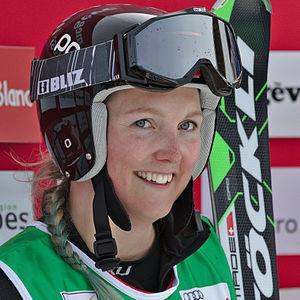
Marte Høie Gjefsen née le 6 mars 1989 à Lillehammer est une skieuse acrobatique norvégienne spécialiste du skicross. Licenciée au Lillehammer Skiklubb, elle a trois victoires en Coupe du monde à son actif ainsi qu'une médaille d'or aux Winter X Games en 2012.